Fasci Siciliani

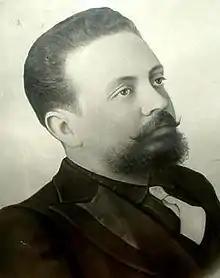
Bernardino Verro, one of the leaders of the Fasci

The first official Fascio was founded on May 1 (Labour Day), 1891, in Catania by Giuseppe de Felice Giuffrida (an earlier Fascio was set up in Messina on March 18, 1889, but was dormant after its founder, Nicola Petrina, was arrested in July of that year and not released until 1892. Another reason why the first Fascio of Messina – formed after the example of the "Fasci operai" ("Workers leagues") constituted in Central and North Italy from 1871 – did not develop was that it brought together not individual workers but the workers' associations of the city, which retained their independence, their status and economic orientation). Other leaders included Rosario Garibaldi Bosco in Palermo, Nicola Barbato in Piana dei Greci, Bernardino Verro in Corleone, and Lorenzo Panepinto in Santo Stefano Quisquina. While the ruling elite depicted the men of the Fasci as treasonous socialists, communists and anarchists seeking to overthrow the monarchy; in fact many were devout Catholics and monarchists. The movement sometimes had a messianic nature, characterised by statements such as "Jesus was a true socialist and wanted just what the Fasci were demanding". Nicola Barbato was known as "the workers' apostle".